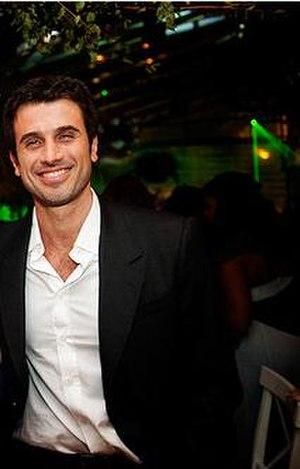
Eriberto de Castro Leão Monteiro est un acteur brésilien.